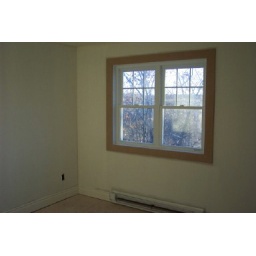
Trim around the guest bedroom window